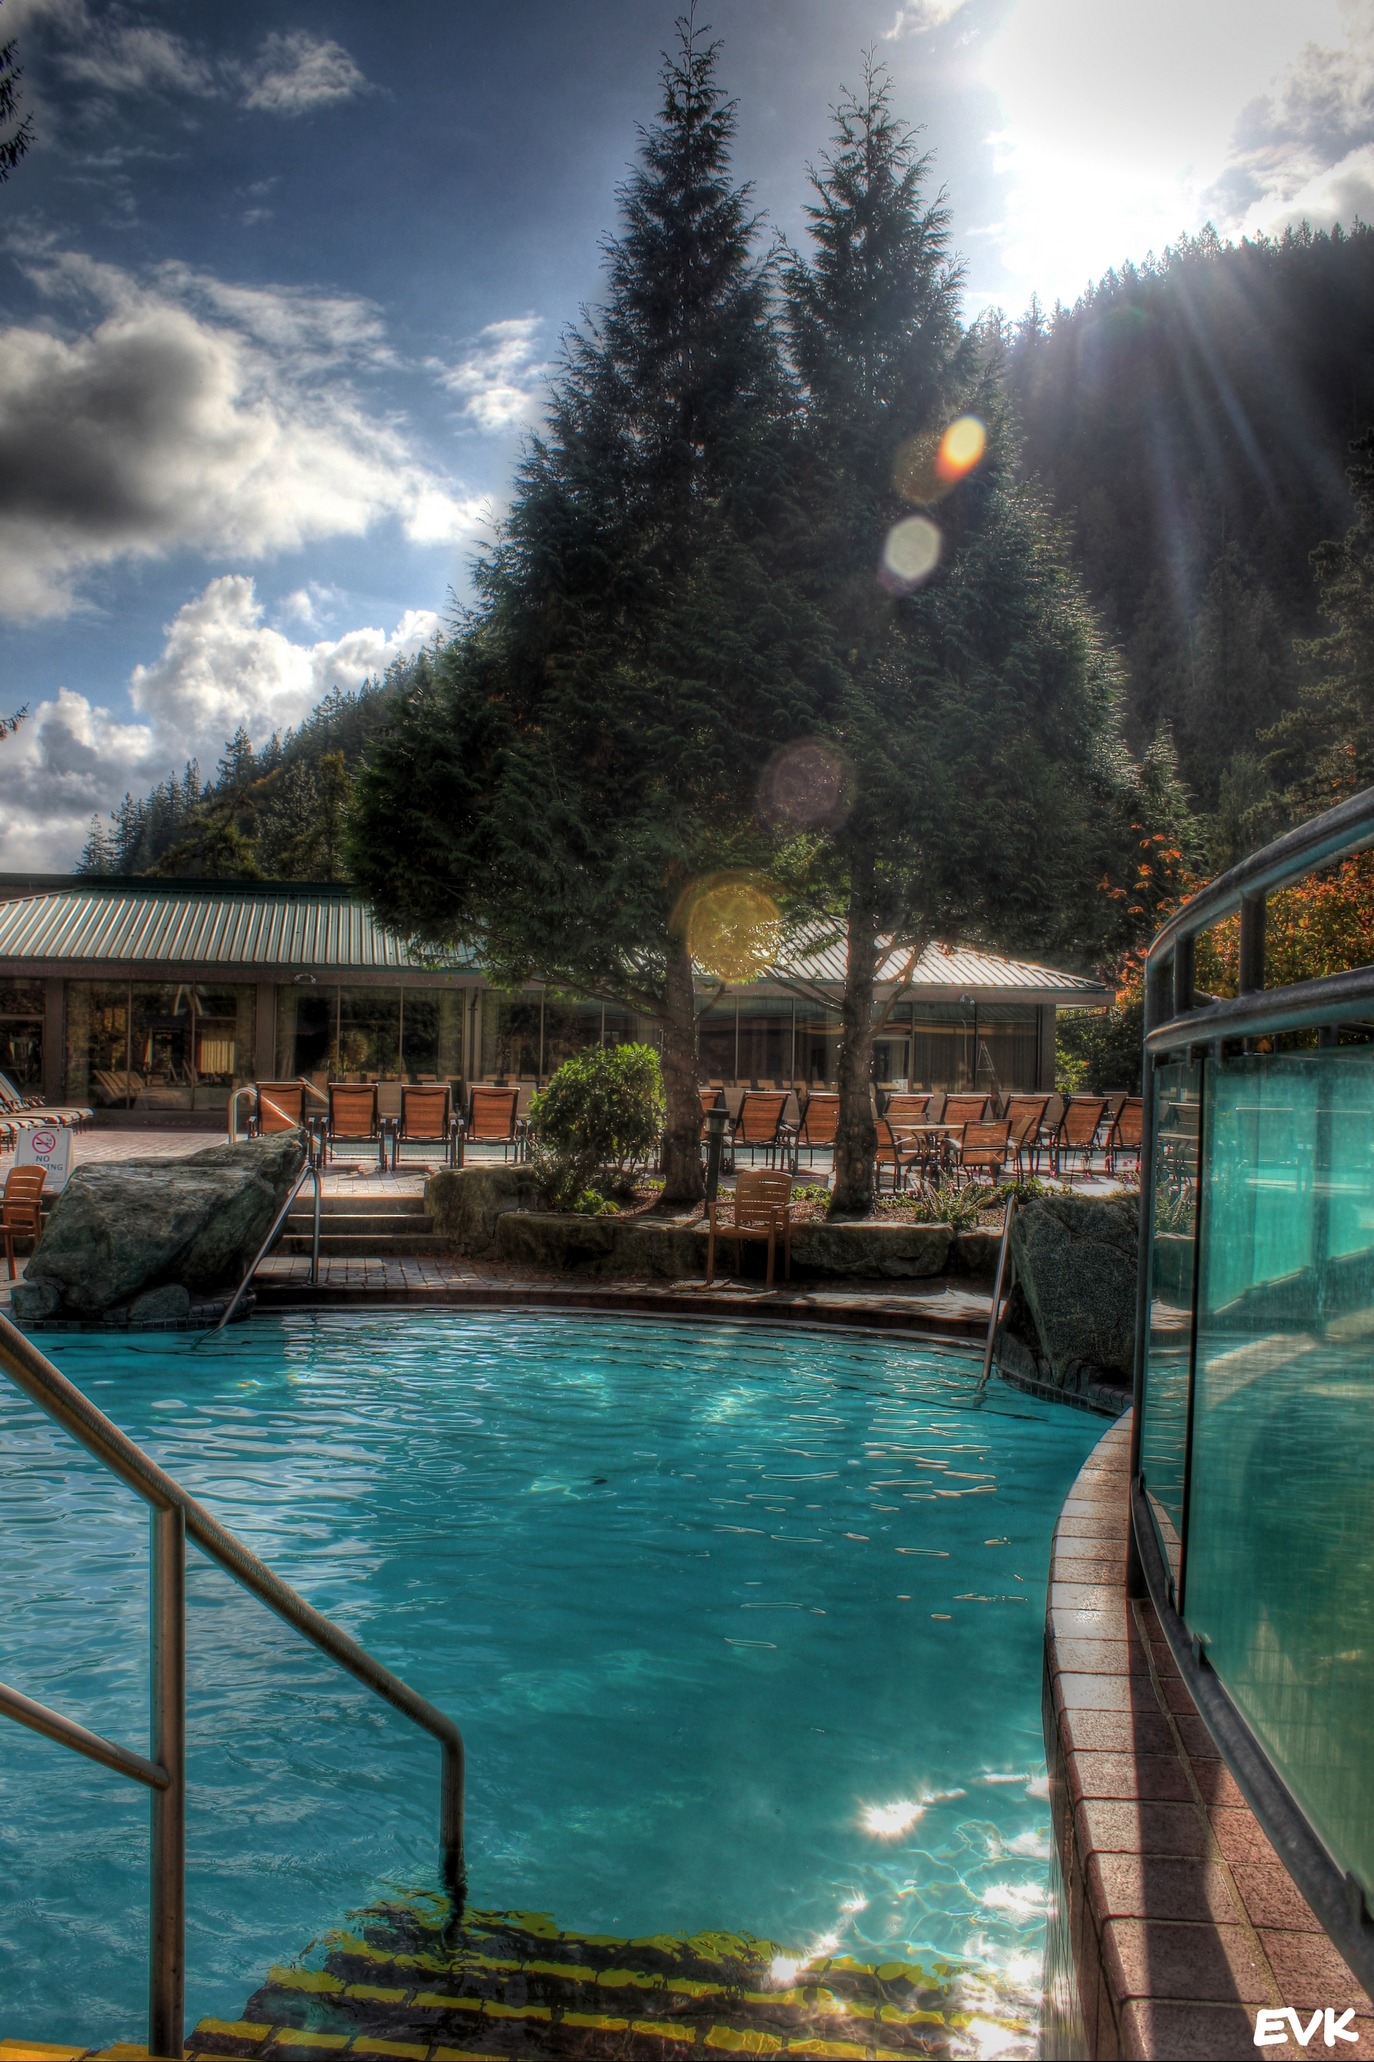
outdoor, pool, reflection, swimming pool, natural, swimming, hotel, resort, estate, harrison, hotsprings